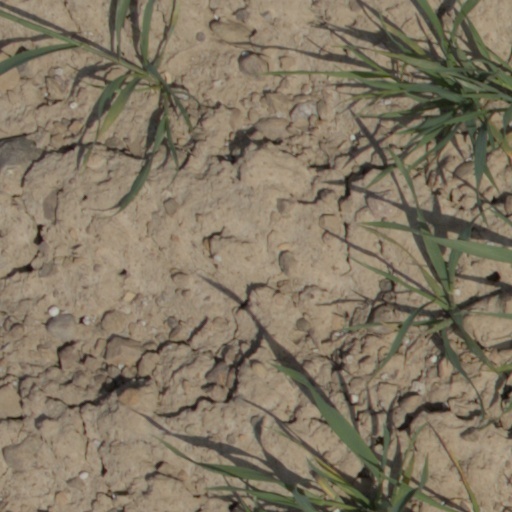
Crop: wheat